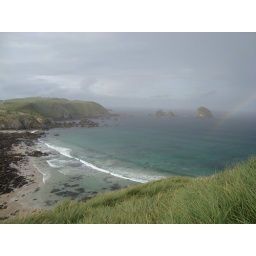
taken in the rain after sheltering in a dune from wall of water that swept in from Cape Wrath